Vilmos Tkálecz

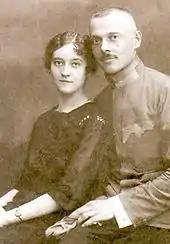
Tkálecz and his wife

Vilmos Tkálecz (January 8, 1894 – May 27, 1950) was a Hungarian-Slovenian schoolmaster and politician who served as governor of the short-lived Republic of Prekmurje in 1919.